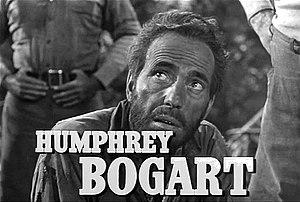
Le Trésor de la Sierra Madre est un film américain réalisé par John Huston, sorti en 1948. C'est une adaptation du roman du même nom écrit par B. Traven en 1927.